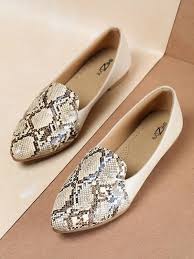
Label: Ballet Flat